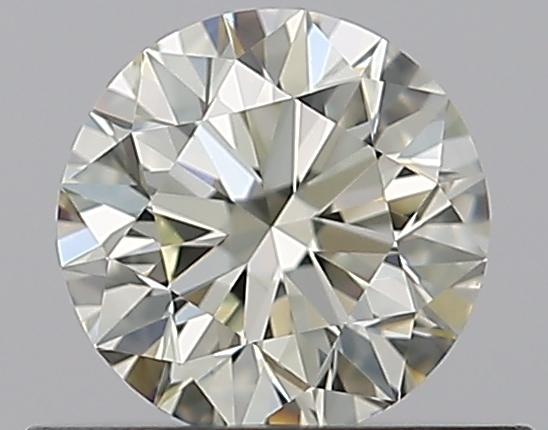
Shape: round
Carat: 0.5
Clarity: VVS2
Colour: K
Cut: EX
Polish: EX
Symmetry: EX
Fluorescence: ST
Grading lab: GIA
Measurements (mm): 5.05 x 5.07 x 3.17